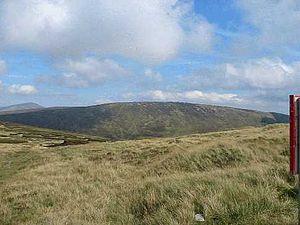
Conavalla est le neuvième plus haut sommet des montagnes de Wicklow, avec 734 mètres d'altitude, en Irlande.